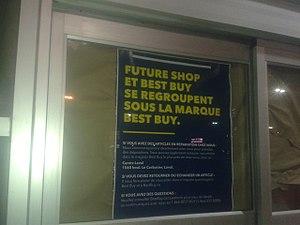
Future Shop était une chaîne canadienne de magasins d'électronique ayant été créée en 1982 par Hassan Khosrowshahi. En 1990, la chaîne devient le plus gros revendeur de matériels électroniques du pays. En 2013, elle disposait de 139 magasins au Canada.